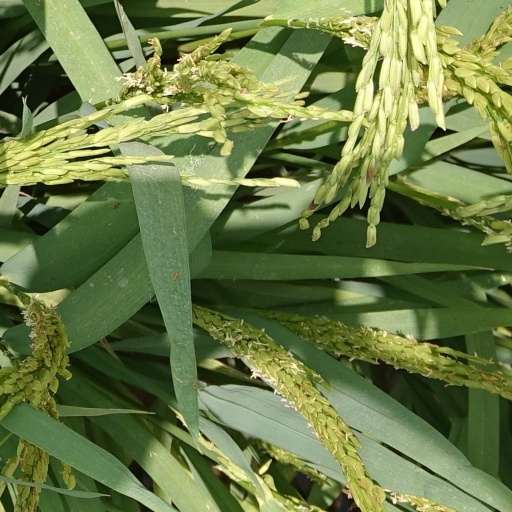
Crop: rice